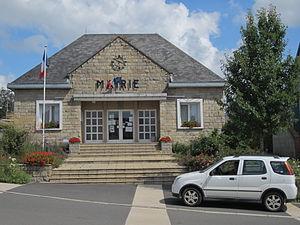
Église Notre-Dame de Romagny, Manche
Romagny Fontenay est, depuis le 1ᵉʳ janvier 2016, une commune nouvelle française située au sud du département de la Manche en région Normandie, peuplée de 1 318 habitants. Elle est créée le 1ᵉʳ janvier 2016 par la fusion de deux communes, sous le régime juridique des communes nouvelles. Les communes de Romagny et Fontenay deviennent des communes déléguées.
Romagny est une ancienne commune française, située dans le département de la Manche en région Normandie, devenue le 1ᵉʳ janvier 2016 une commune déléguée au sein de la commune nouvelle de Romagny Fontenay.